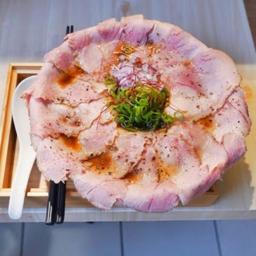
 ramen